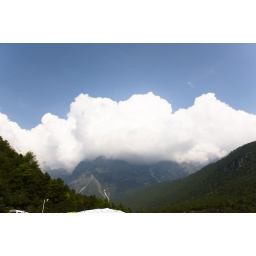
Yulong mountain in the cloud